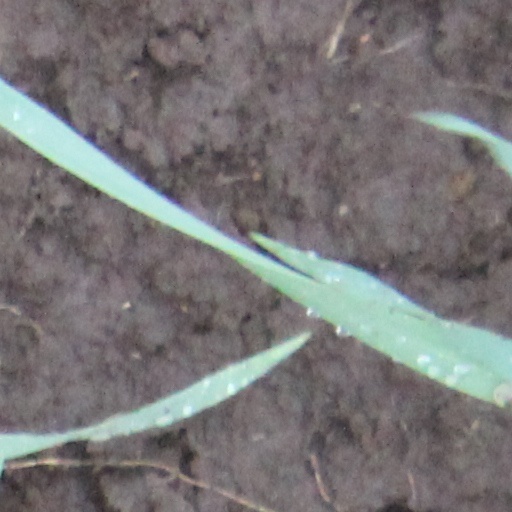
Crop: wheat